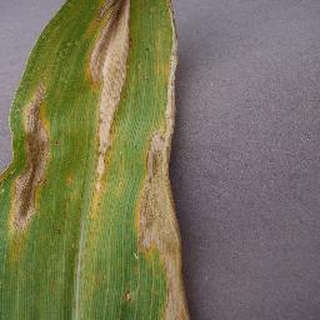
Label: corn_northern_leaf_blight